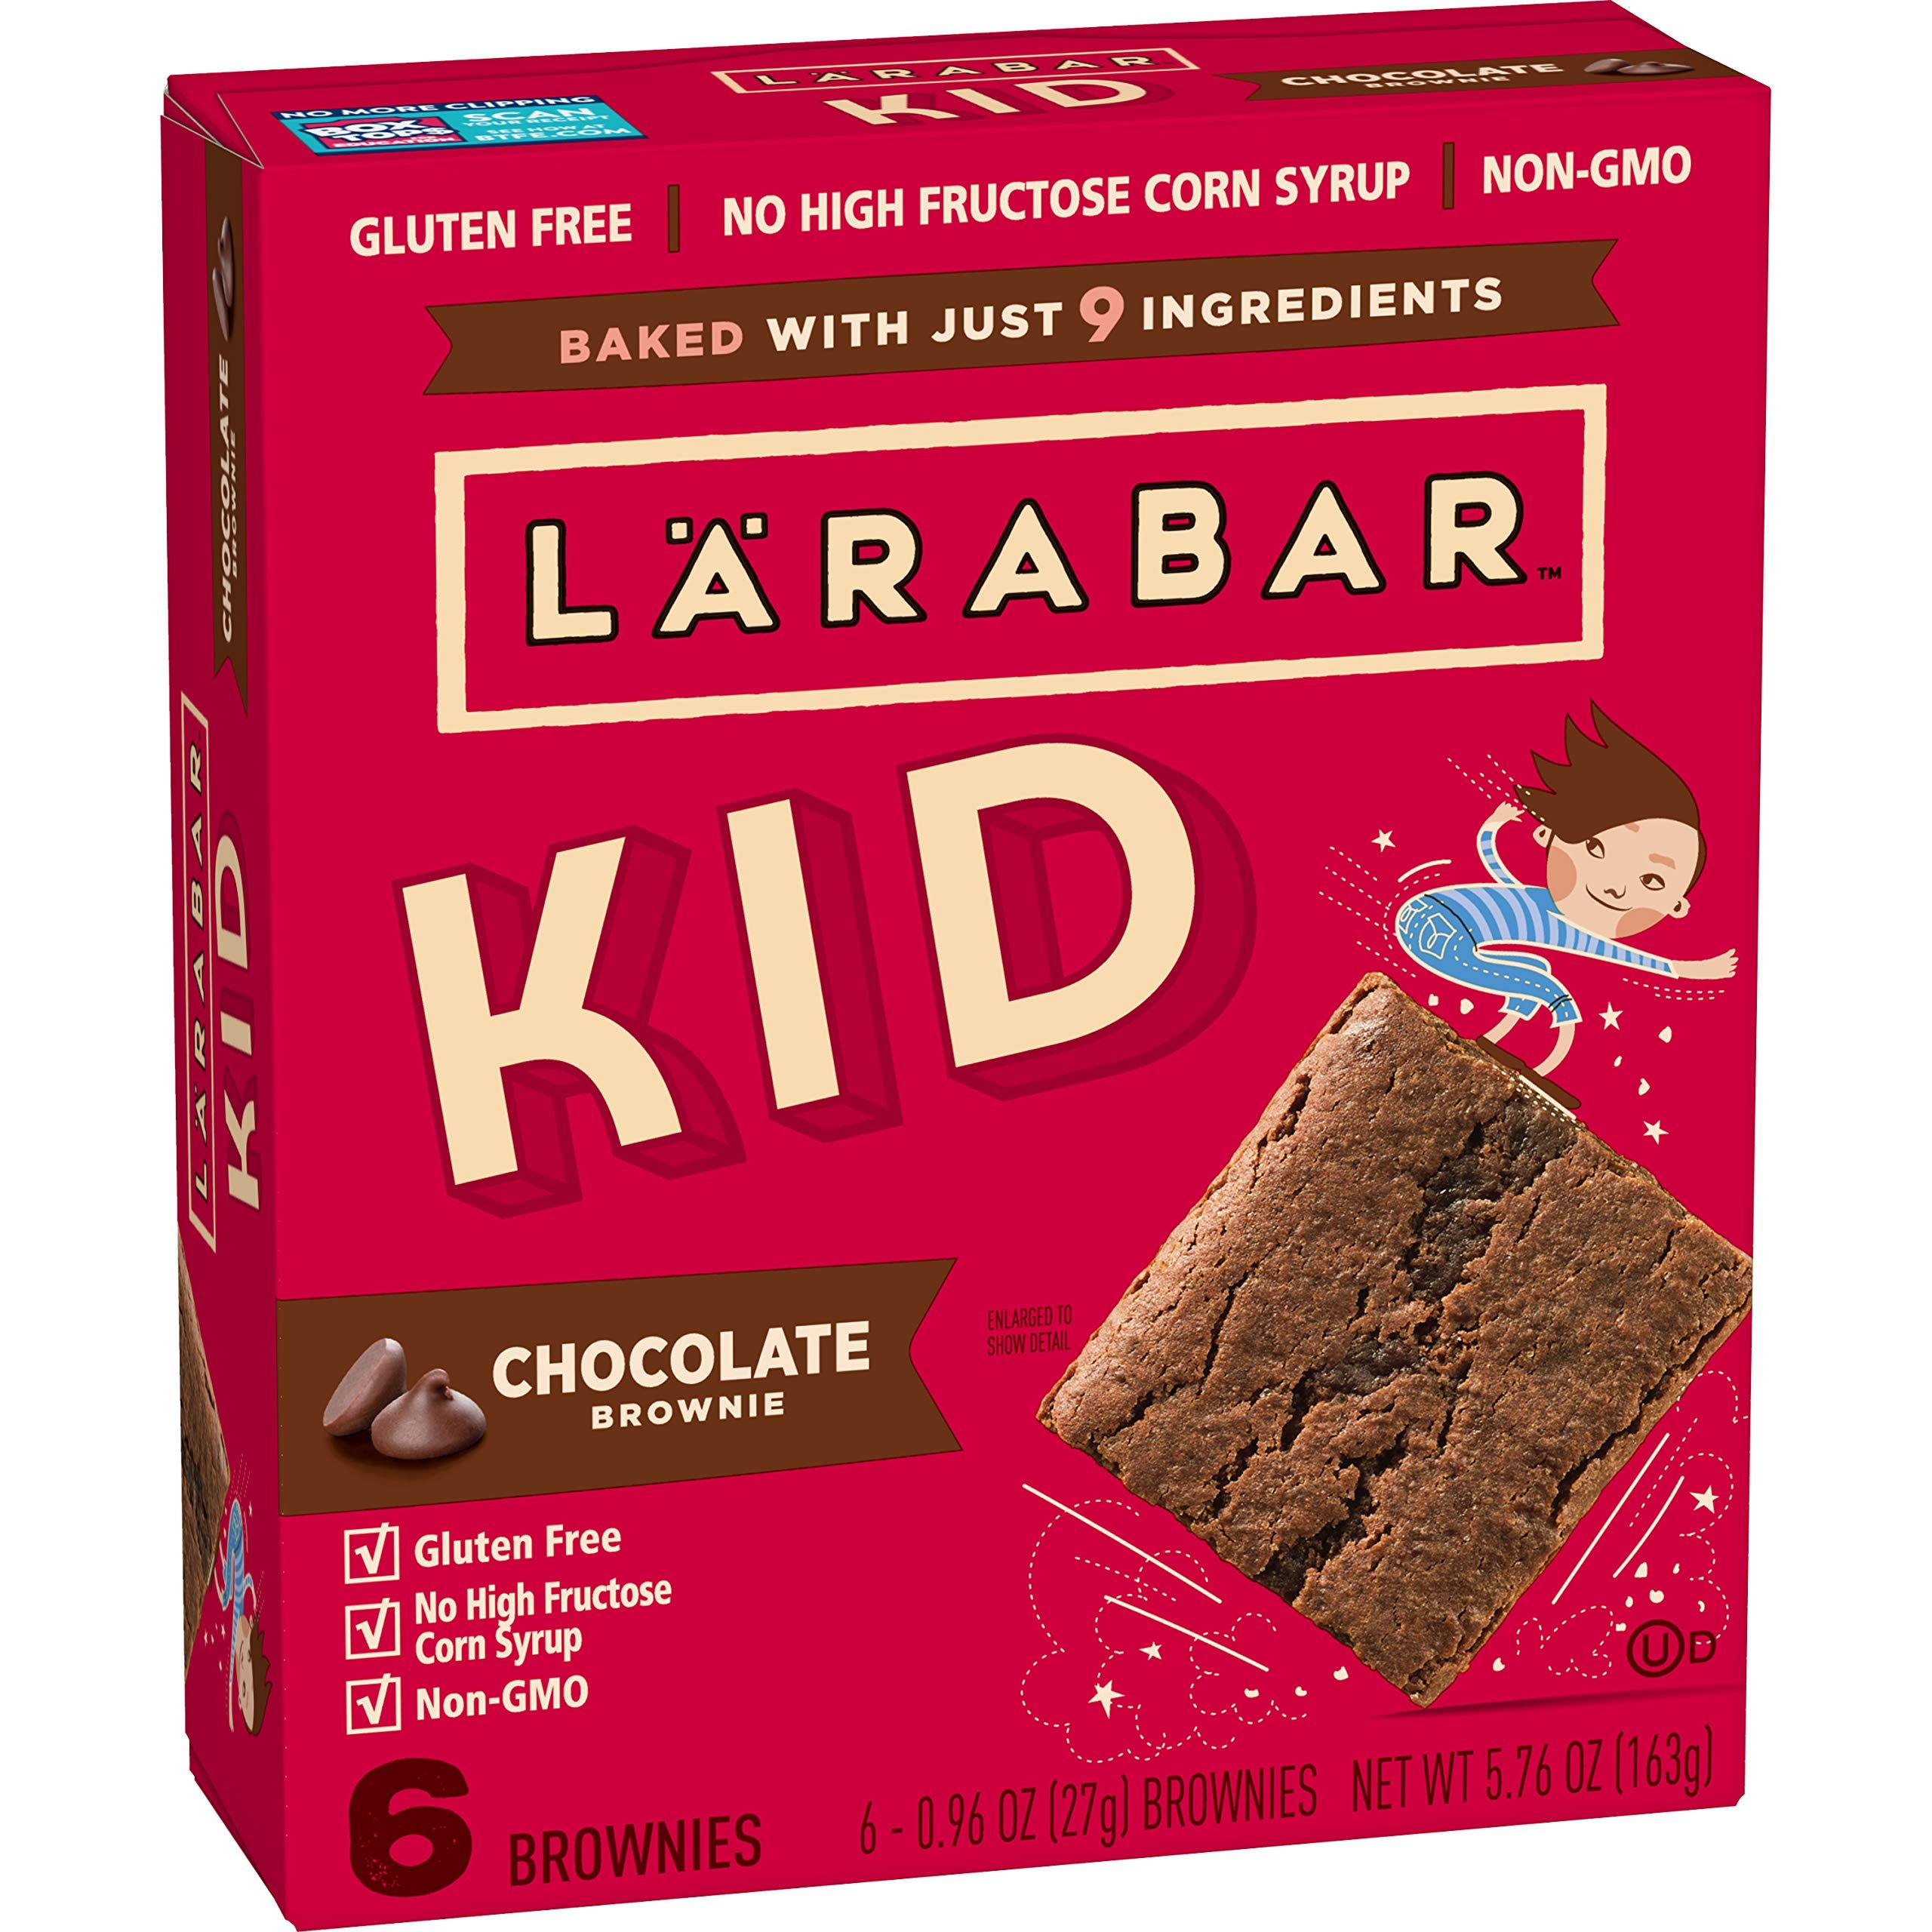
Item Name: LÄRABAR Kid Chocolate Brownie Bars, Gluten Free, Whole Food Snack Bars, 6 Count
Bullet Point 1: Raise A Bar to Real: With 100% real ingredients, you can Raise A Bar to what you love! Larabar makes simple snacks you can feel good about eating with many gluten free, dairy free and vegan options to choose from
Bullet Point 2: 100% Real Ingredients: Larabar Kid Chocolate Brownie is made with just 9 simple ingredients: buckwheat flour, semisweet chocolate, honey, cane sugar, coconut oil, water, chia seeds, cocoa powder and sea salt.
Bullet Point 3: A Kid's Snack Worth Flipping Over: A soft-baked brownie treat baked with love and made with just 9 pantry ingredients you can trust
Bullet Point 4: Real Life Calls for Real Food: Real life calls for real ingredients to help you conquer your day, conveniently wrapped and perfect for packing on the go
Bullet Point 5: Contains: 1 box with 6 bars
Value: 6.0
Unit: count

Price: 5.03